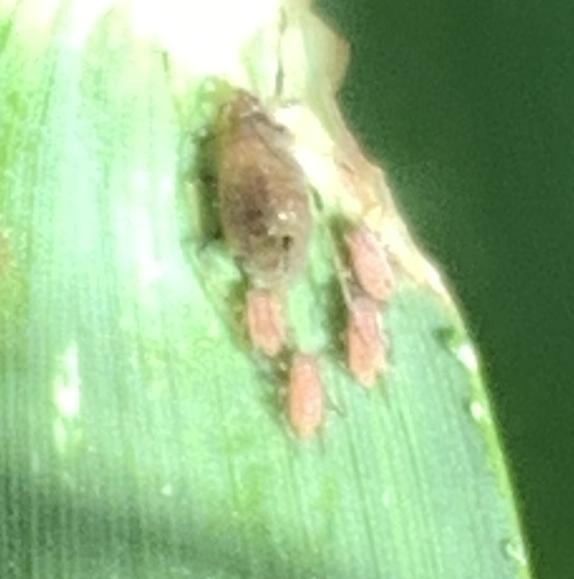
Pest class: english_grain_aphid